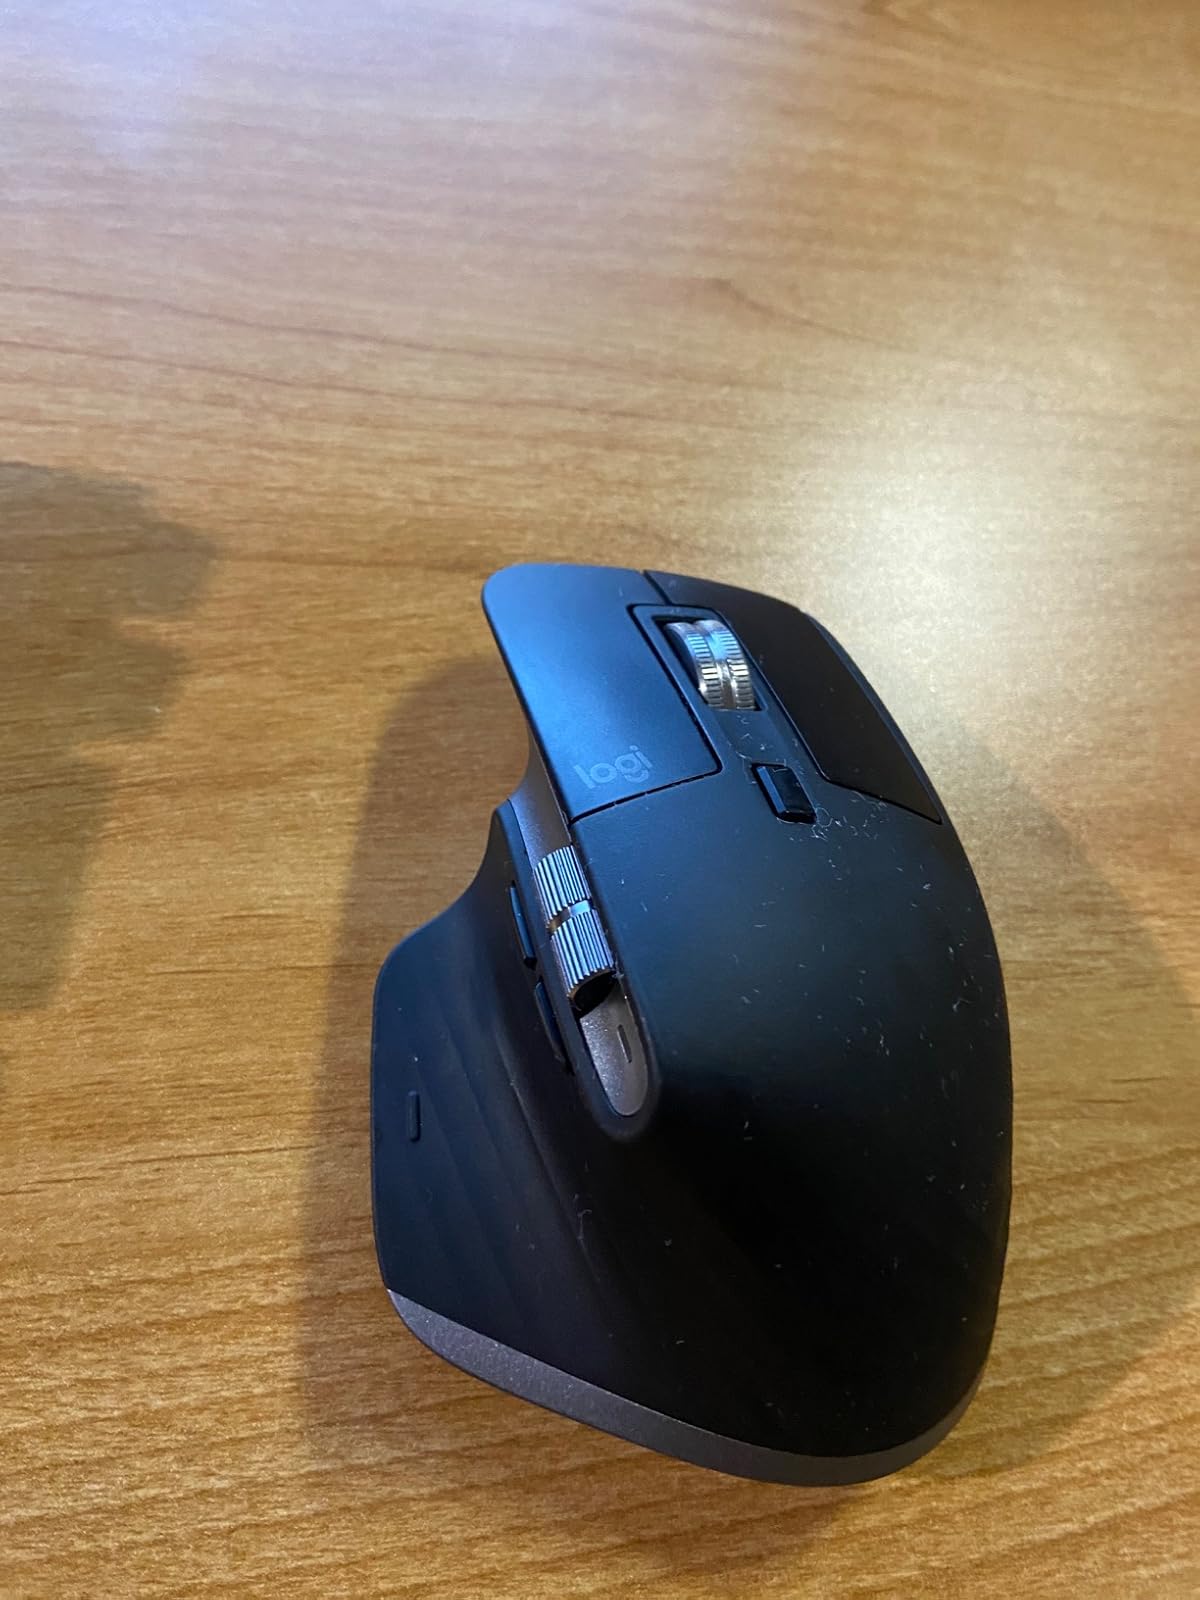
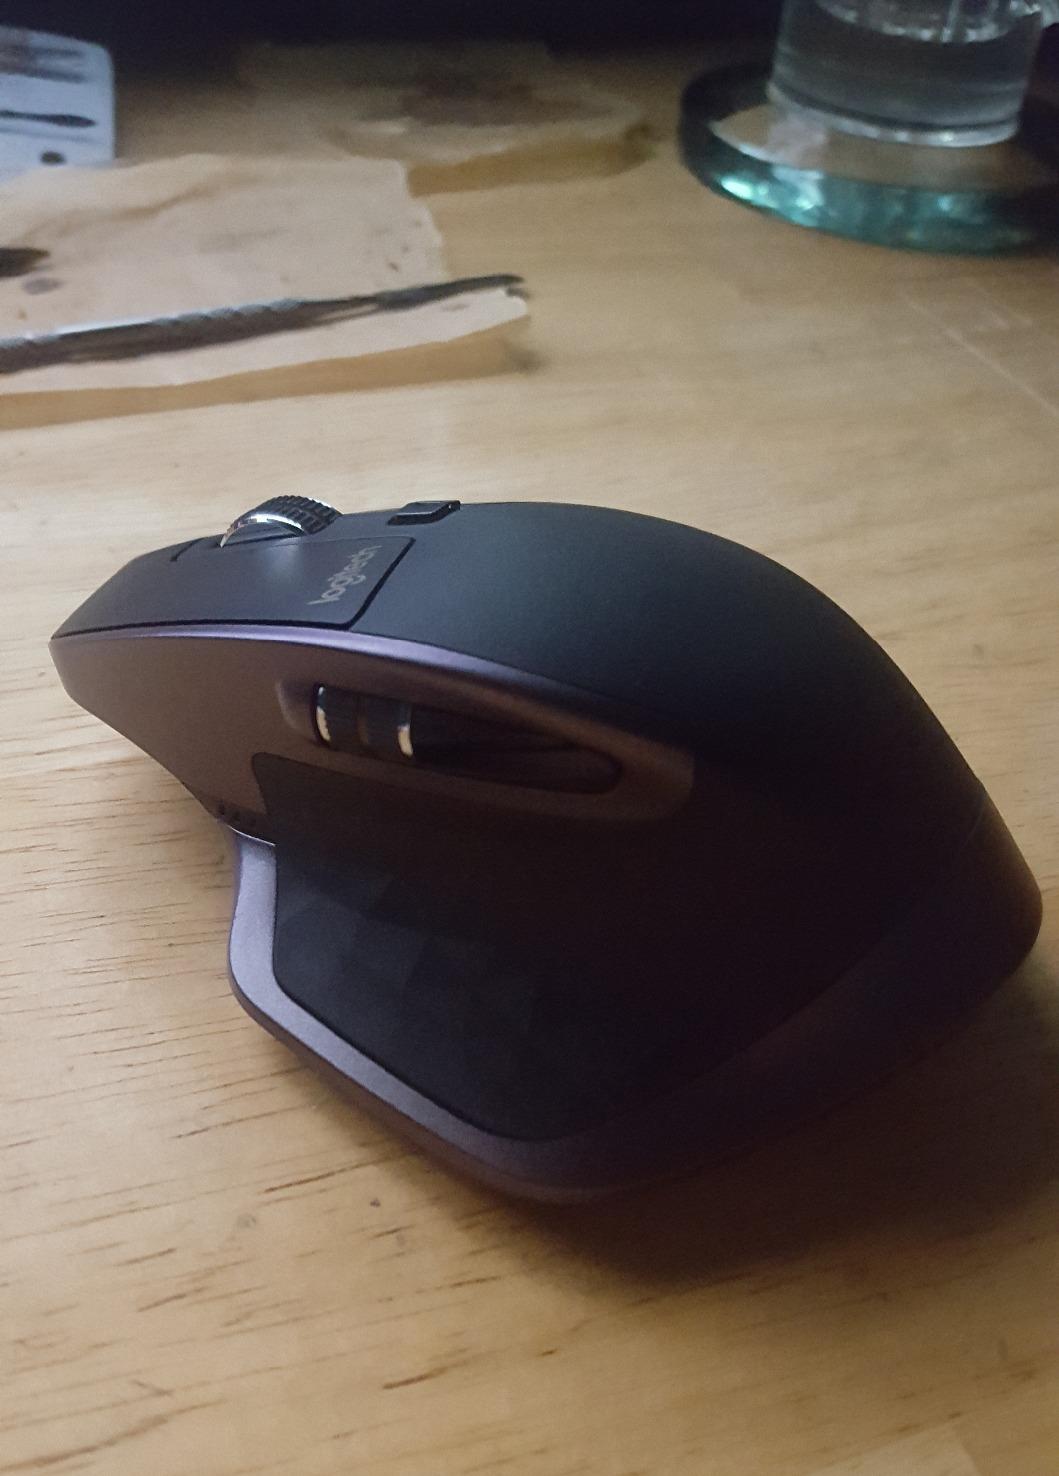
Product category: mouse
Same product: no